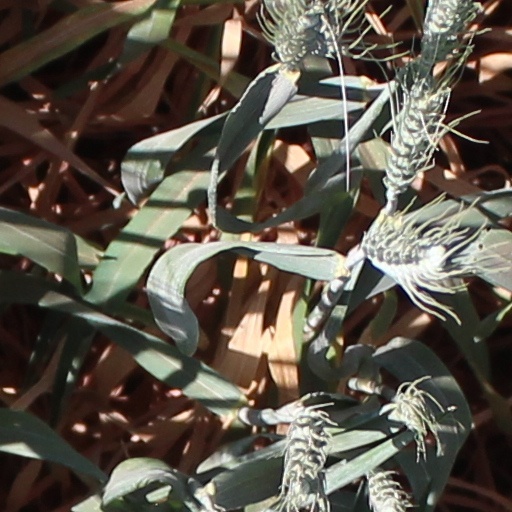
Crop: wheat